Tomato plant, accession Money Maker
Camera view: bottom (45 deg); turntable rotation: 0 degrees
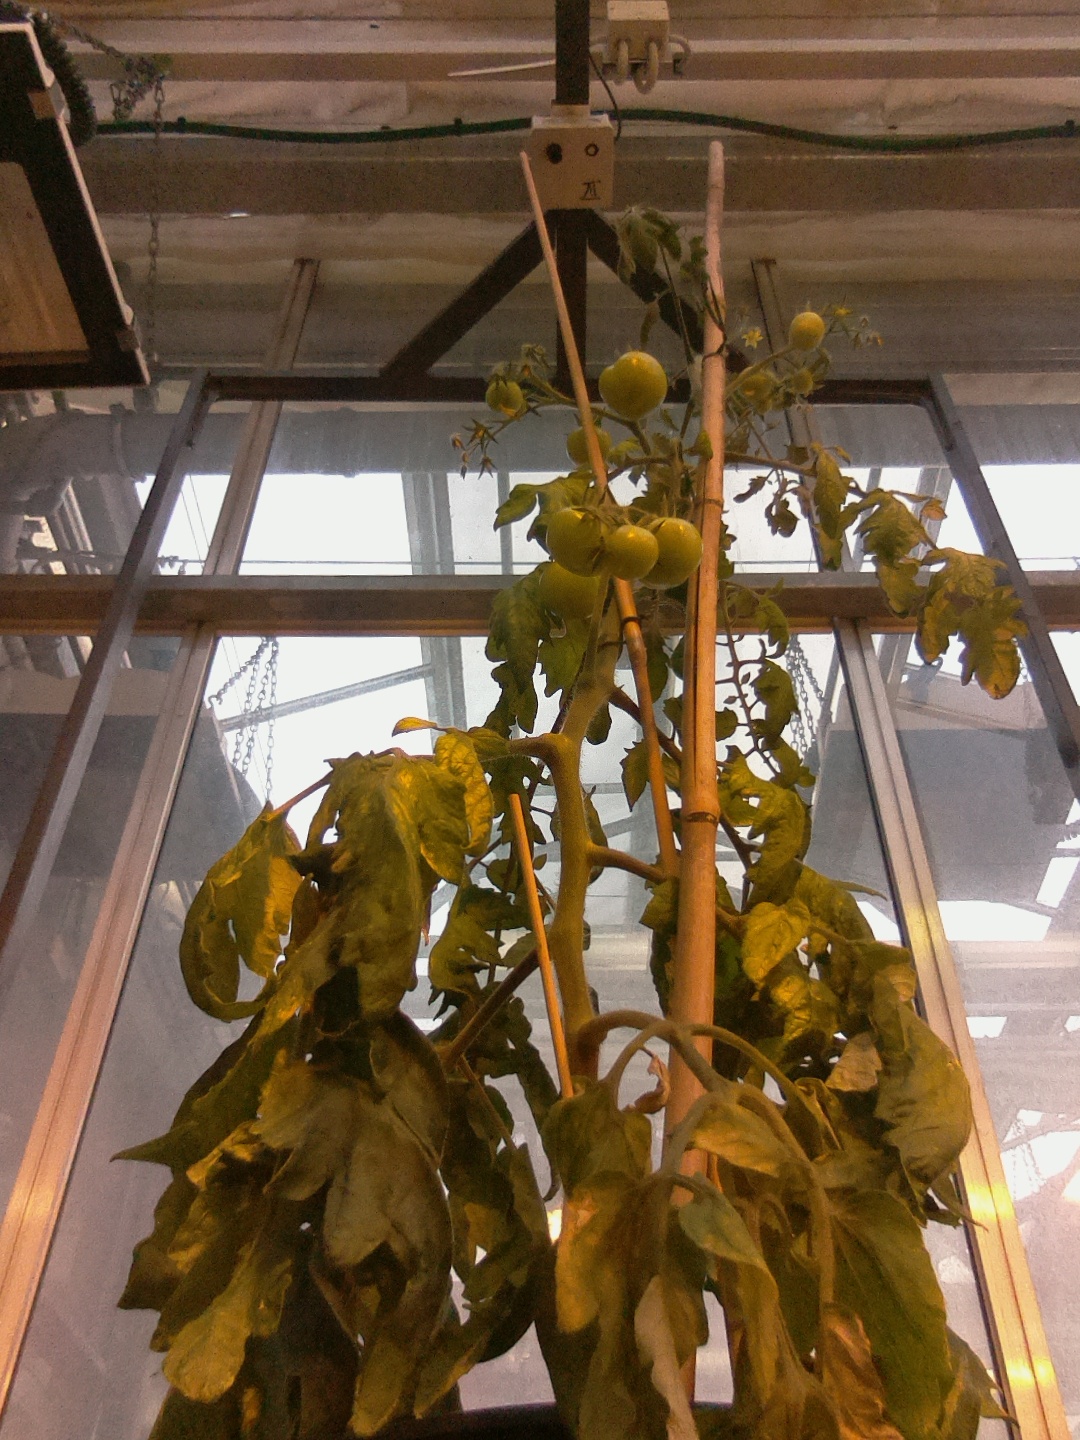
BBCH growth stage 74: 40%-50% of final fruit size